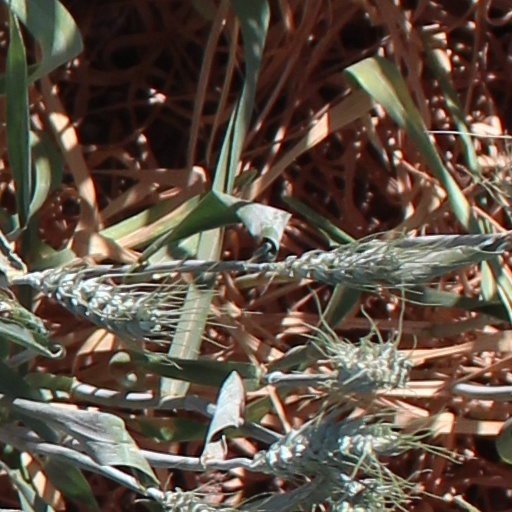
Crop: wheat